E. Alyn Warren

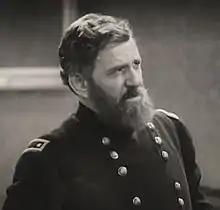
Warren portraying Ulysses S. Grant in the 1930 film "Abraham Lincoln".

Edward Alyn Warren (June 2, 1874 – January 22, 1940) was an American actor. He appeared in more than 100 films between 1915 and 1940. In some early silent films he was credited as Fred Warren or E. A. Warren. He was born in Richmond, Virginia and died in Woodland Hills, Los Angeles. He died at the age of 65.